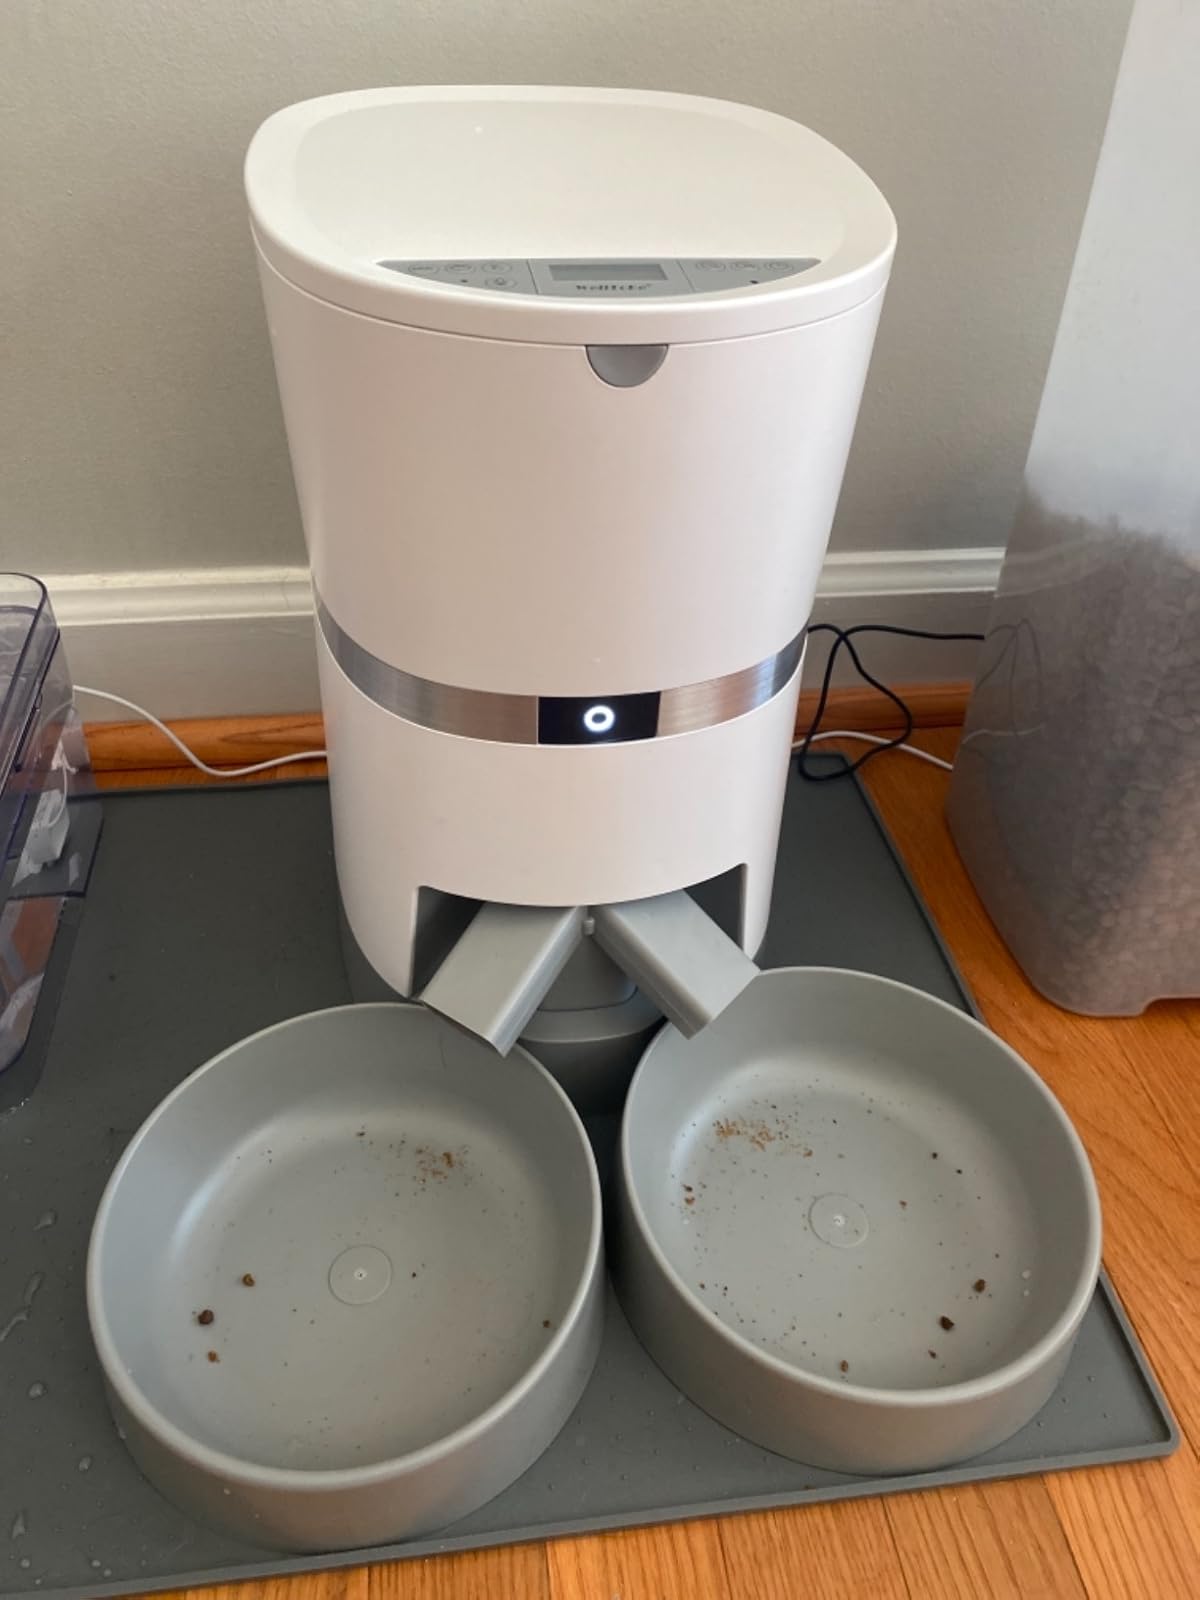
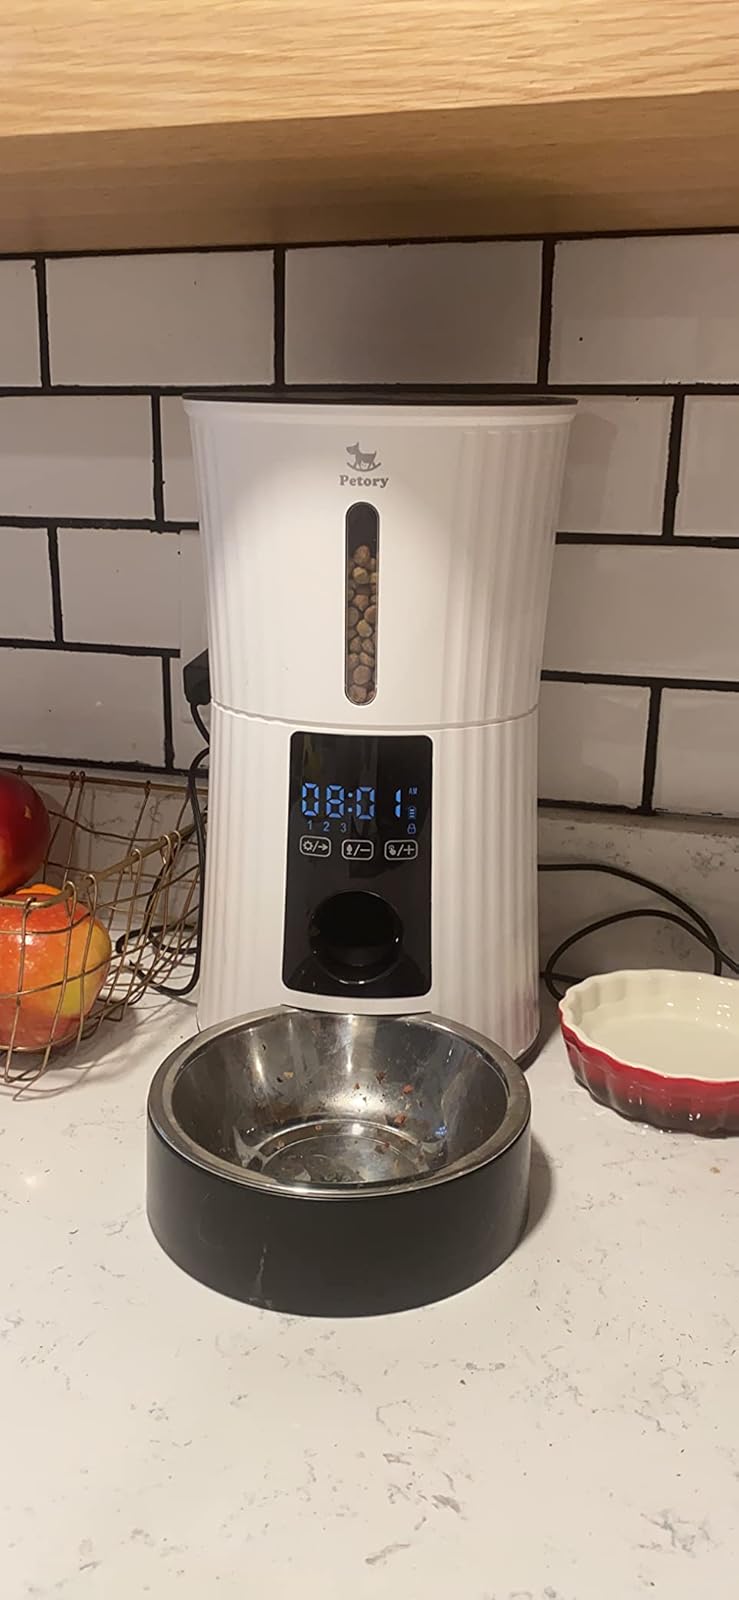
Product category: items_feeder
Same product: no